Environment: real
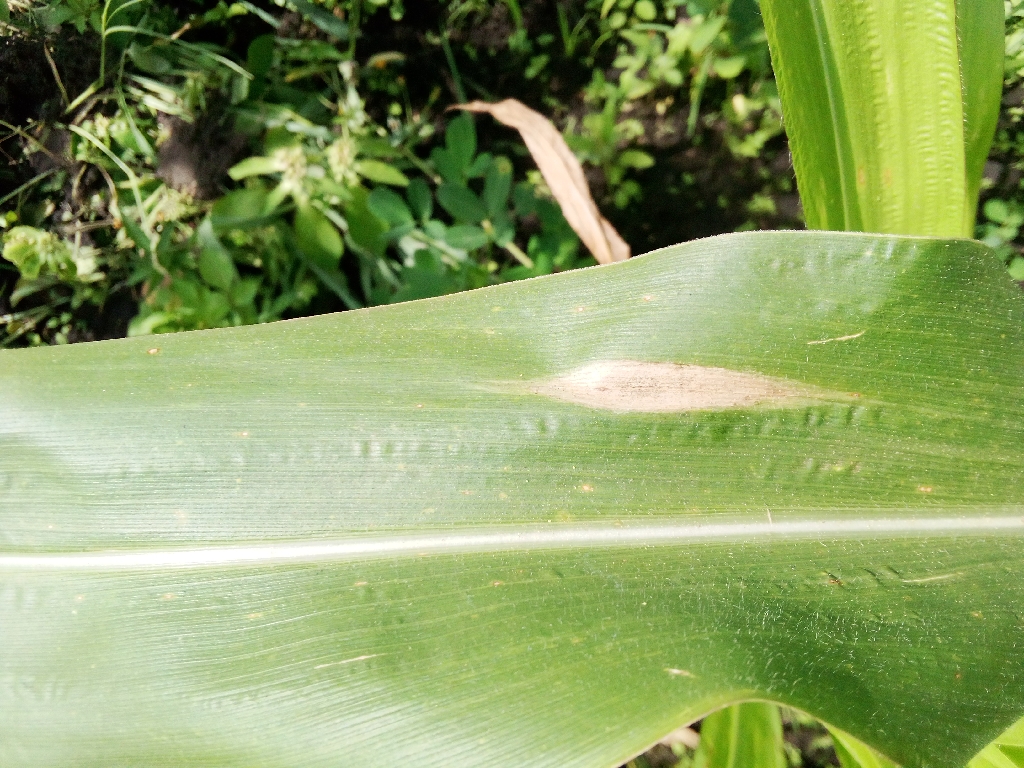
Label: northern_corn_leaf_blight